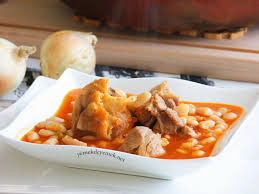
Yemek: kuru_fasulye